Roux family (marine painters)

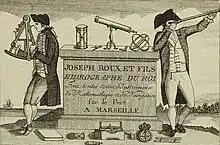
Image used in the hydrographic shop and on the trade cards of the Roux family

The Roux family of Marseilles was a family of hydrographers and marine painters that specialized in ship portraits. While many generations were involved in the hydrographic business, it was really only three generations who painted and became known for their skill and accuracy in portraying a ship, making their work seem more like a photograph than a painting. The painters in the family were Joseph, Ange-Joseph Antoine, Mathieu-Antoine, Ursule-Josephine, François Joseph Frédéric and François Geoffroi.